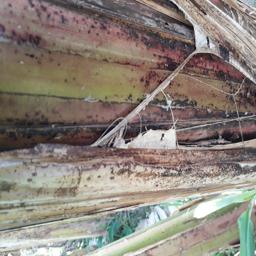
Label: PSEUDOSTEM WEEVIL